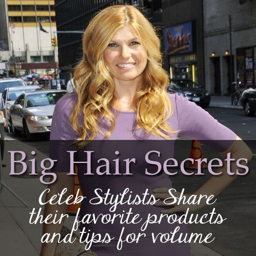
i 'm a big hair girl !